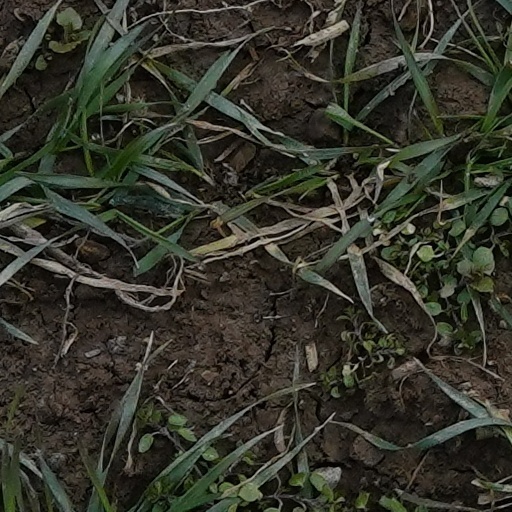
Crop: wheat